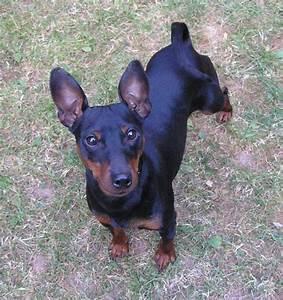
dog